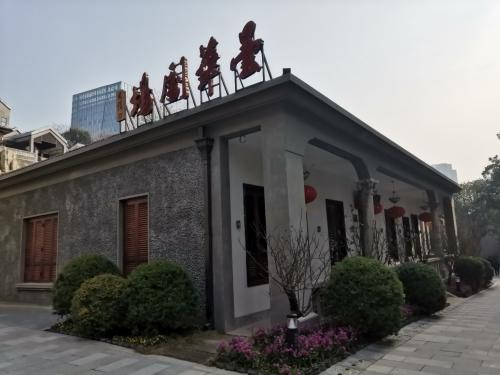
地标名称：昙华剧场
所在城市：武汉市·武昌区